Selma Diamond

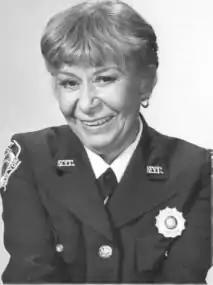

Selma Diamond (August 5, 1920 – May 13, 1985) was a Canadian-born American comedian, actress, and radio and television writer, known for her high-range, raspy voice and her portrayal of Selma Hacker on the first two seasons of the NBC television comedy series "Night Court". Diamond was also the main inspiration for the character of Sally Rogers on the series "The Dick Van Dyke Show".